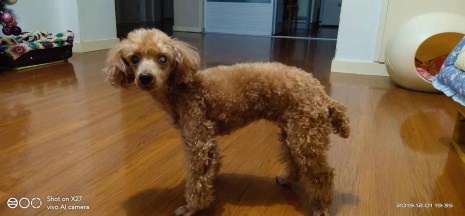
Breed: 2925-n000114-toy_poodle